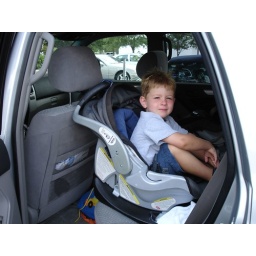
James in Drew's car seat - stalling before getting in his seat!